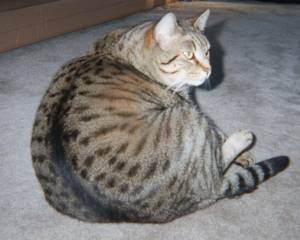
Animal: cat
Breed: egyptian_mau